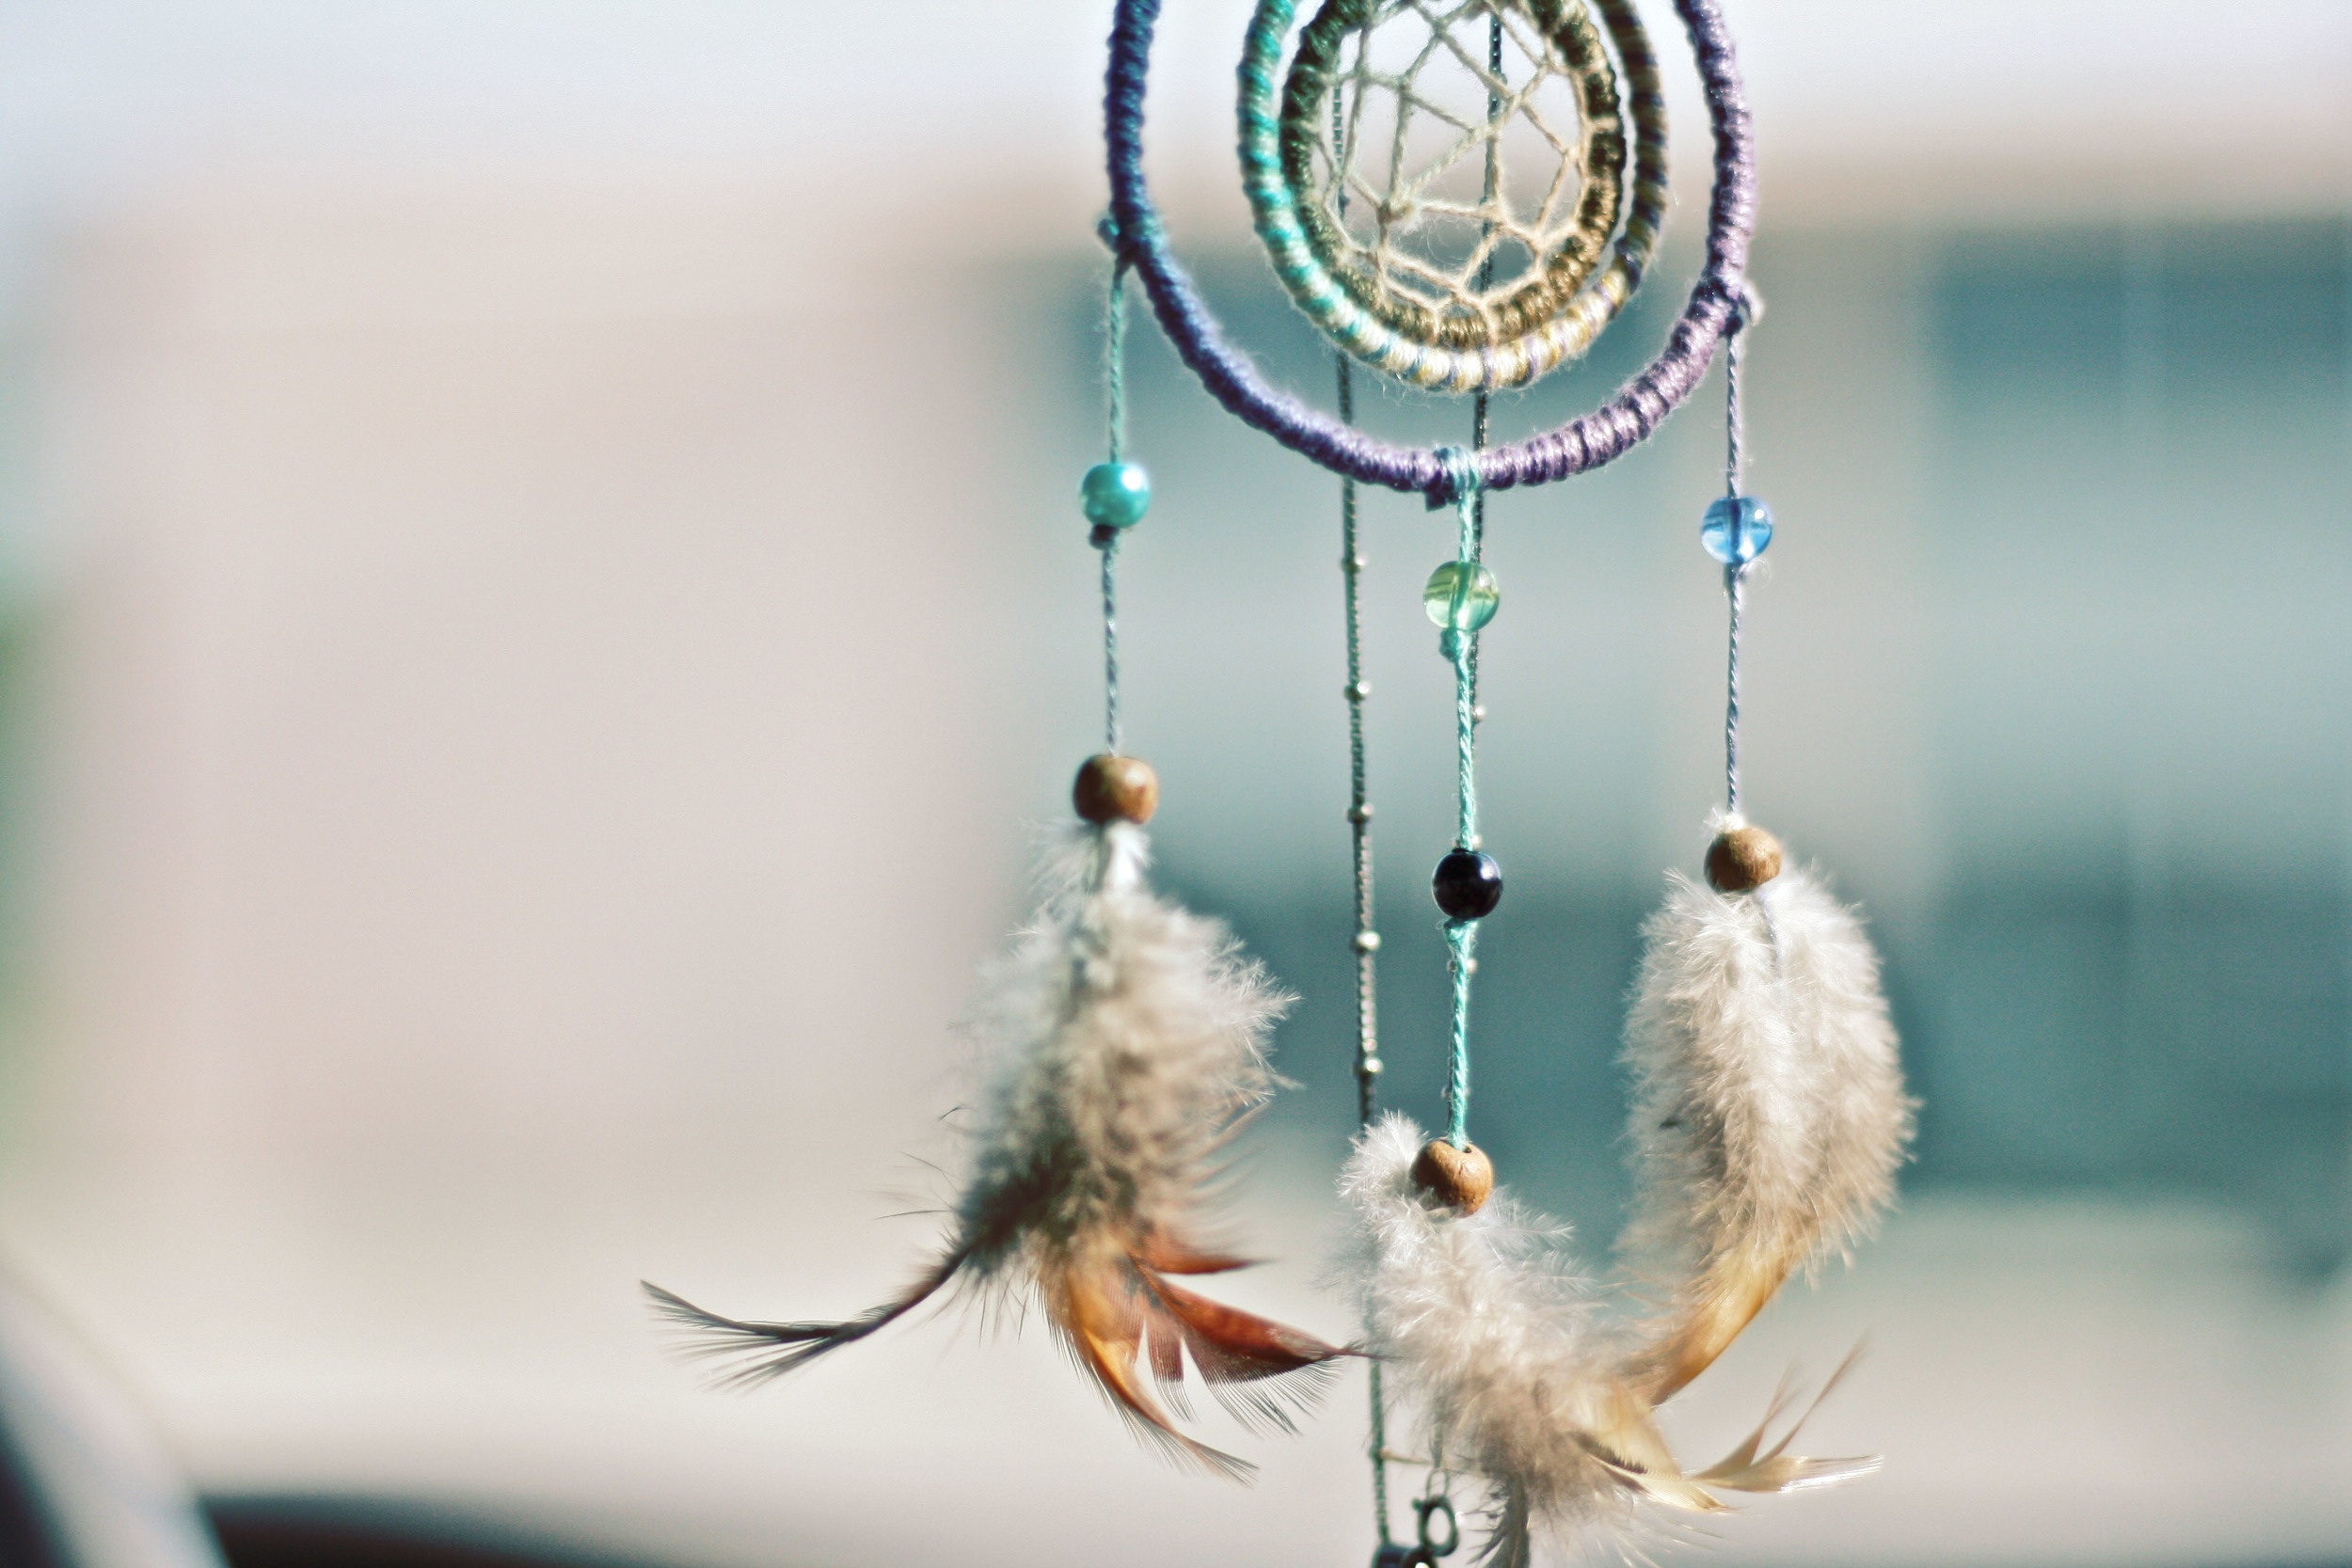
color, blue, bead, feather, dreamcatcher, hoop, dream catcher